Mráz Sokol

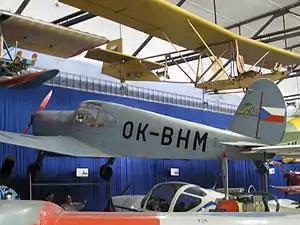
M-1C in the Prague Aviation Museum, Kbely

The Mráz M.1 "Sokol" (English: "Falcon") was a light aircraft built in Czechoslovakia in the years following the end of the Second World War. Designed in secret by Zdeněk Rublič at the Beneš-Mráz factory during the German occupation, the type was put into production in 1946.